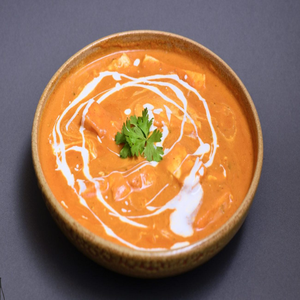
Dish: paneer